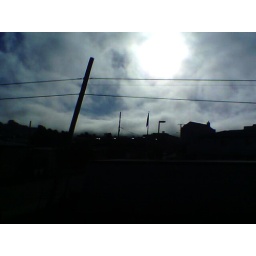
fog rolling in over the hills as seen from the train window